Île de Ré railway line

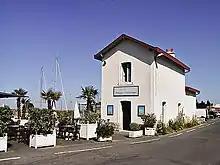
Ars en Ré station building survives as an artist's studio

Sablanceaux was initially provided with a single timber station building, which served as engine shed, office, parcels office, passenger shelter and staff messroom. A new improved station was opened in 1909, providing more comfort for passengers arriving on the island by boat.